Alima

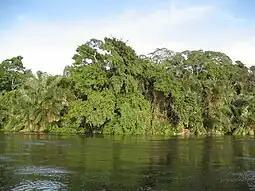
Alima

The Alima River is a tributary of the Congo River. It is formed by the confluence of two streams, the Lékéti and the Dziélé.